Ten (2014 film)

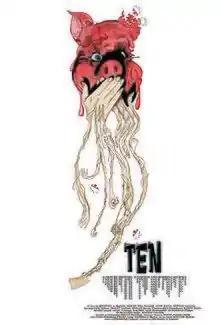
Film poster

Ten (styled in all-capital letters as TEN) is a 2014 thriller/horror film directed by Sophia Cacciola and Michael J. Epstein in which ten women find themselves in a vacant mansion on an island. The film had its world premiere on March 30, 2014 at the Boston Underground Film Festival and features an all-female ensemble cast.